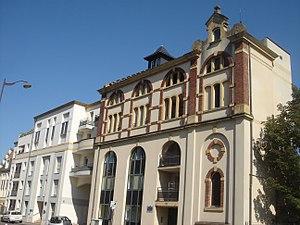
Le bâtiment (n°28) est une nouvelle résidence, le bâtiment (n°30) avait été conservé et rénové en résidence.
La brasserie Amos est une ancienne brasserie lorraine installée à Metz en Moselle. Fondée en 1868, elle est fermée en 1993.